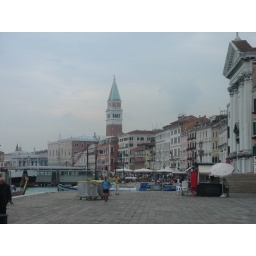
This is the sidewalk that is right by the water and leads to St. Mark's Square.